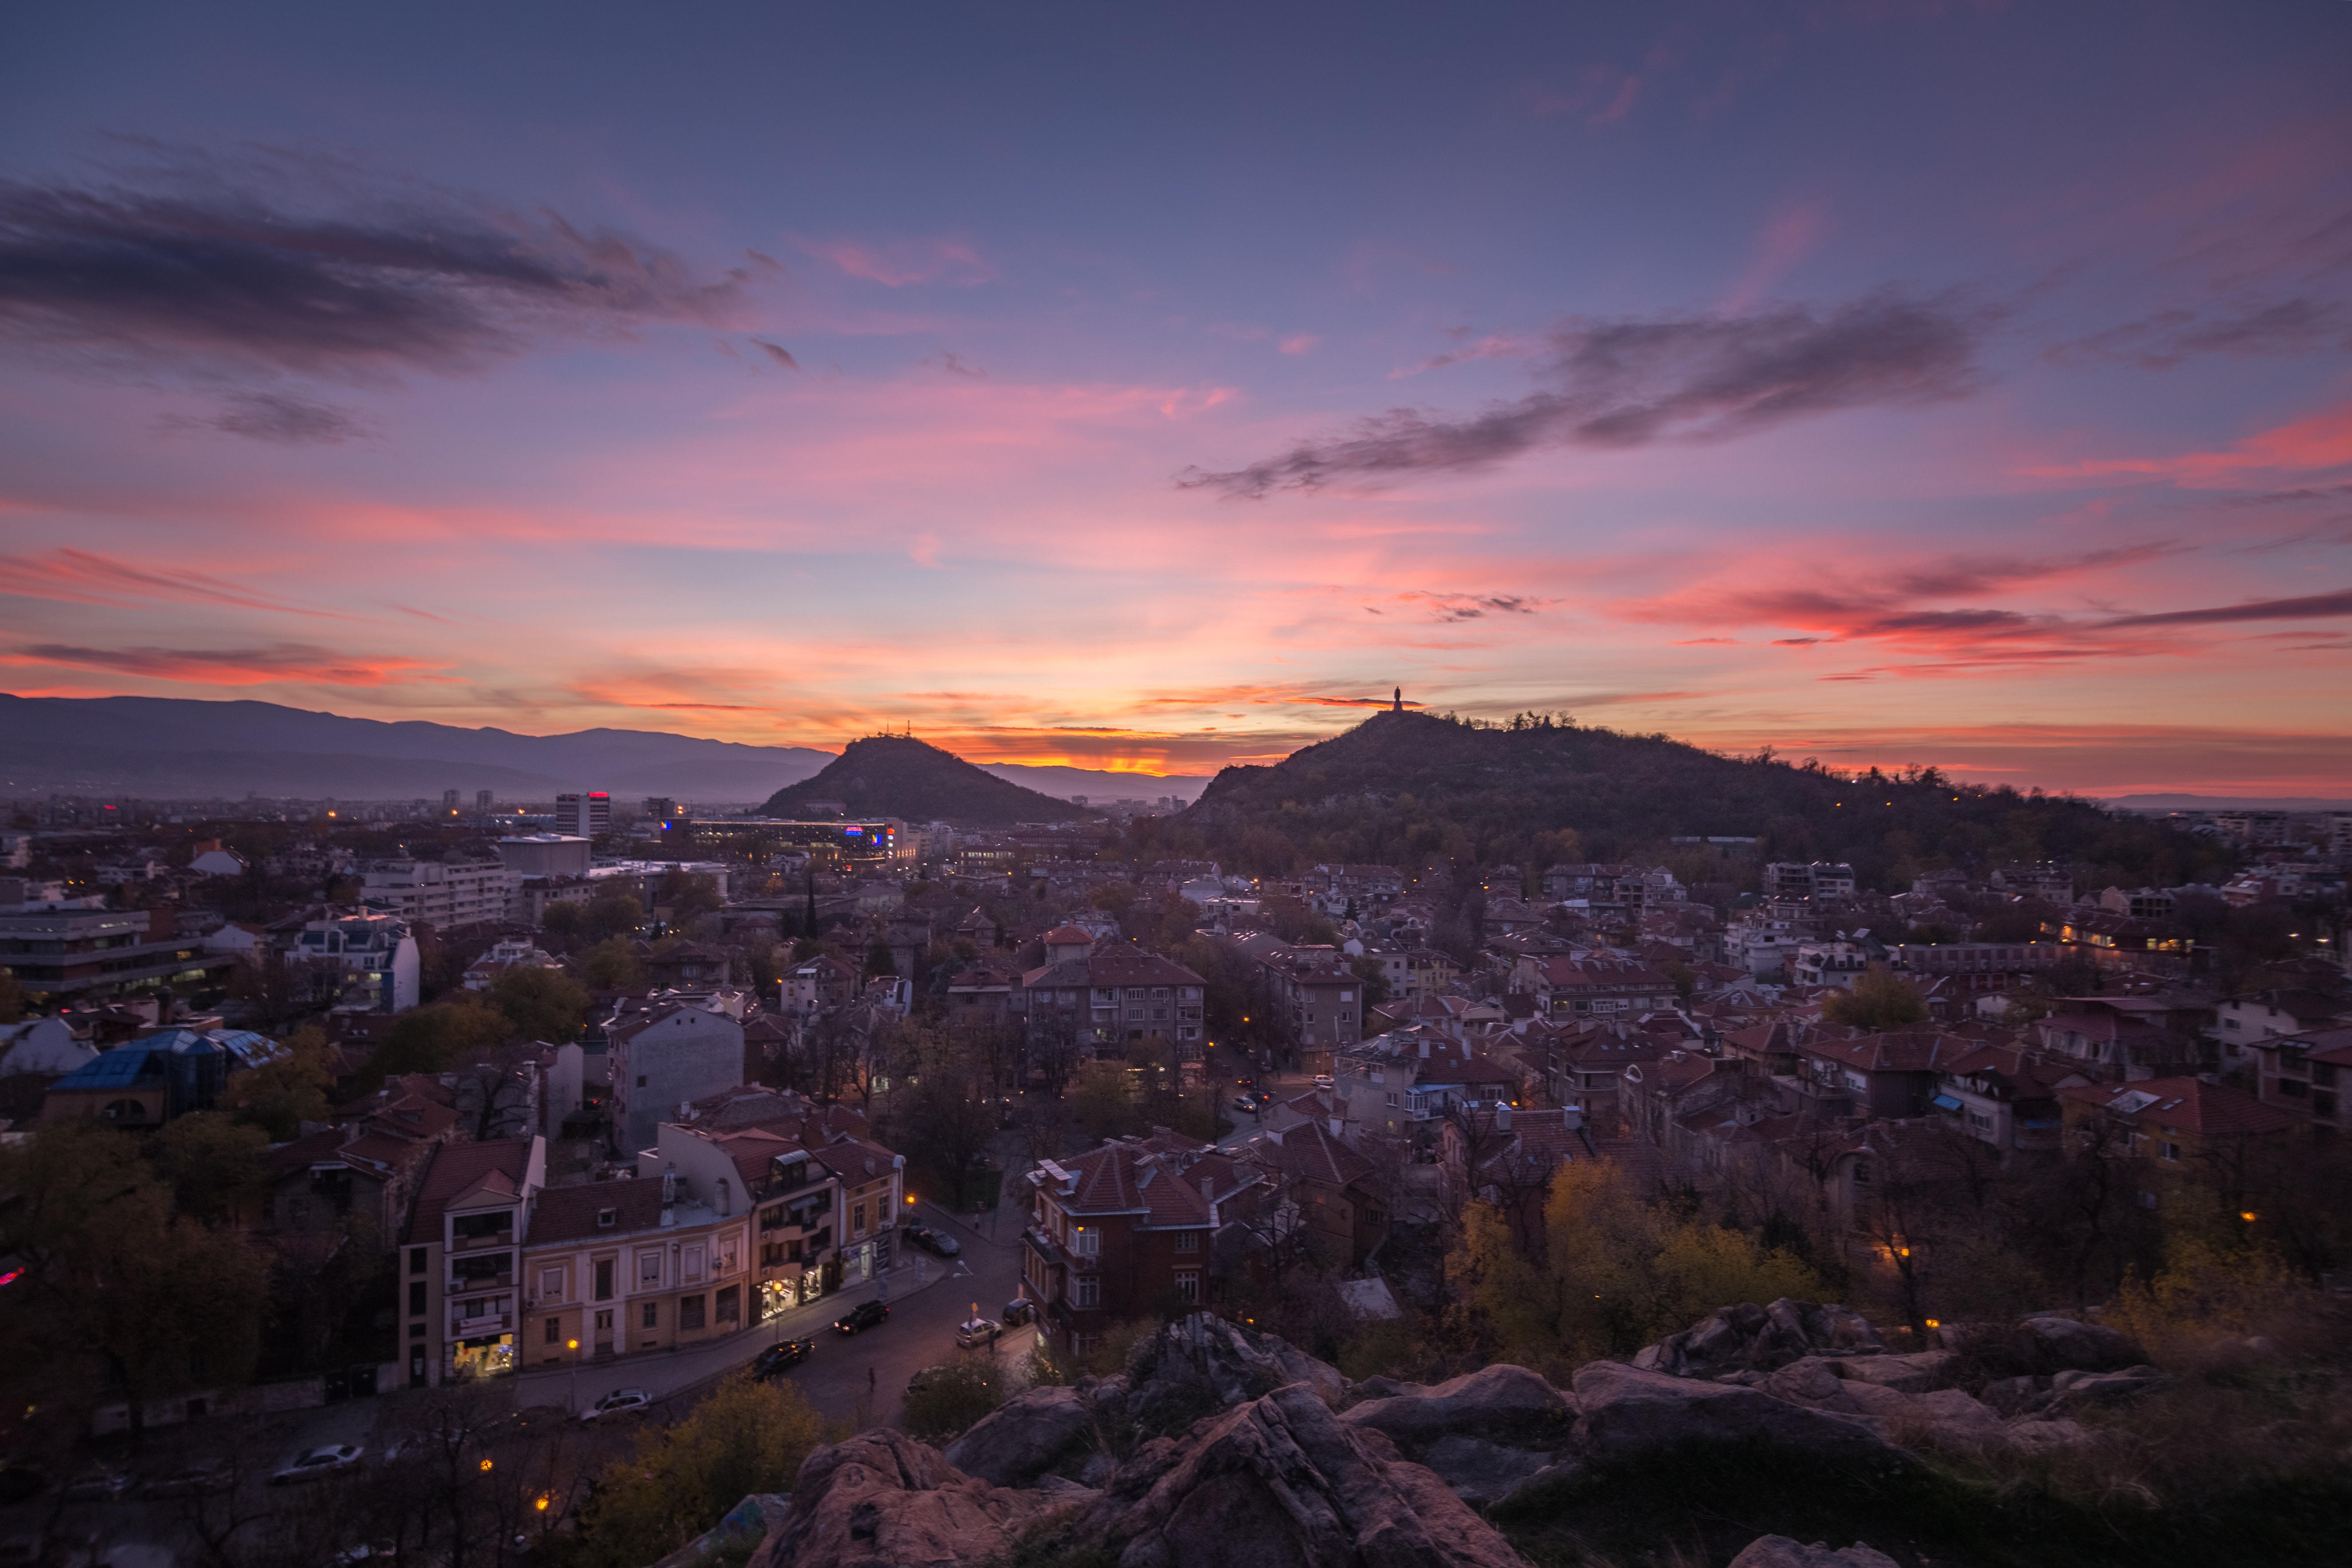
sky, afterglow, cloud, horizon, sunset, evening, dusk, sunrise, city, morning, atmospheric phenomenon, red sky at morning, cityscape, urban area, town, atmosphere, hill, dawn, night, mountain, landscape, metropolitan area, mountain range, photography, panorama, hill station, skyline, fell, metropolis, meteorological phenomenon